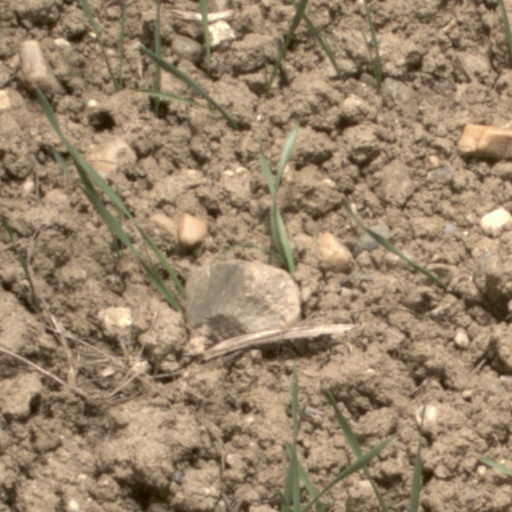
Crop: wheat